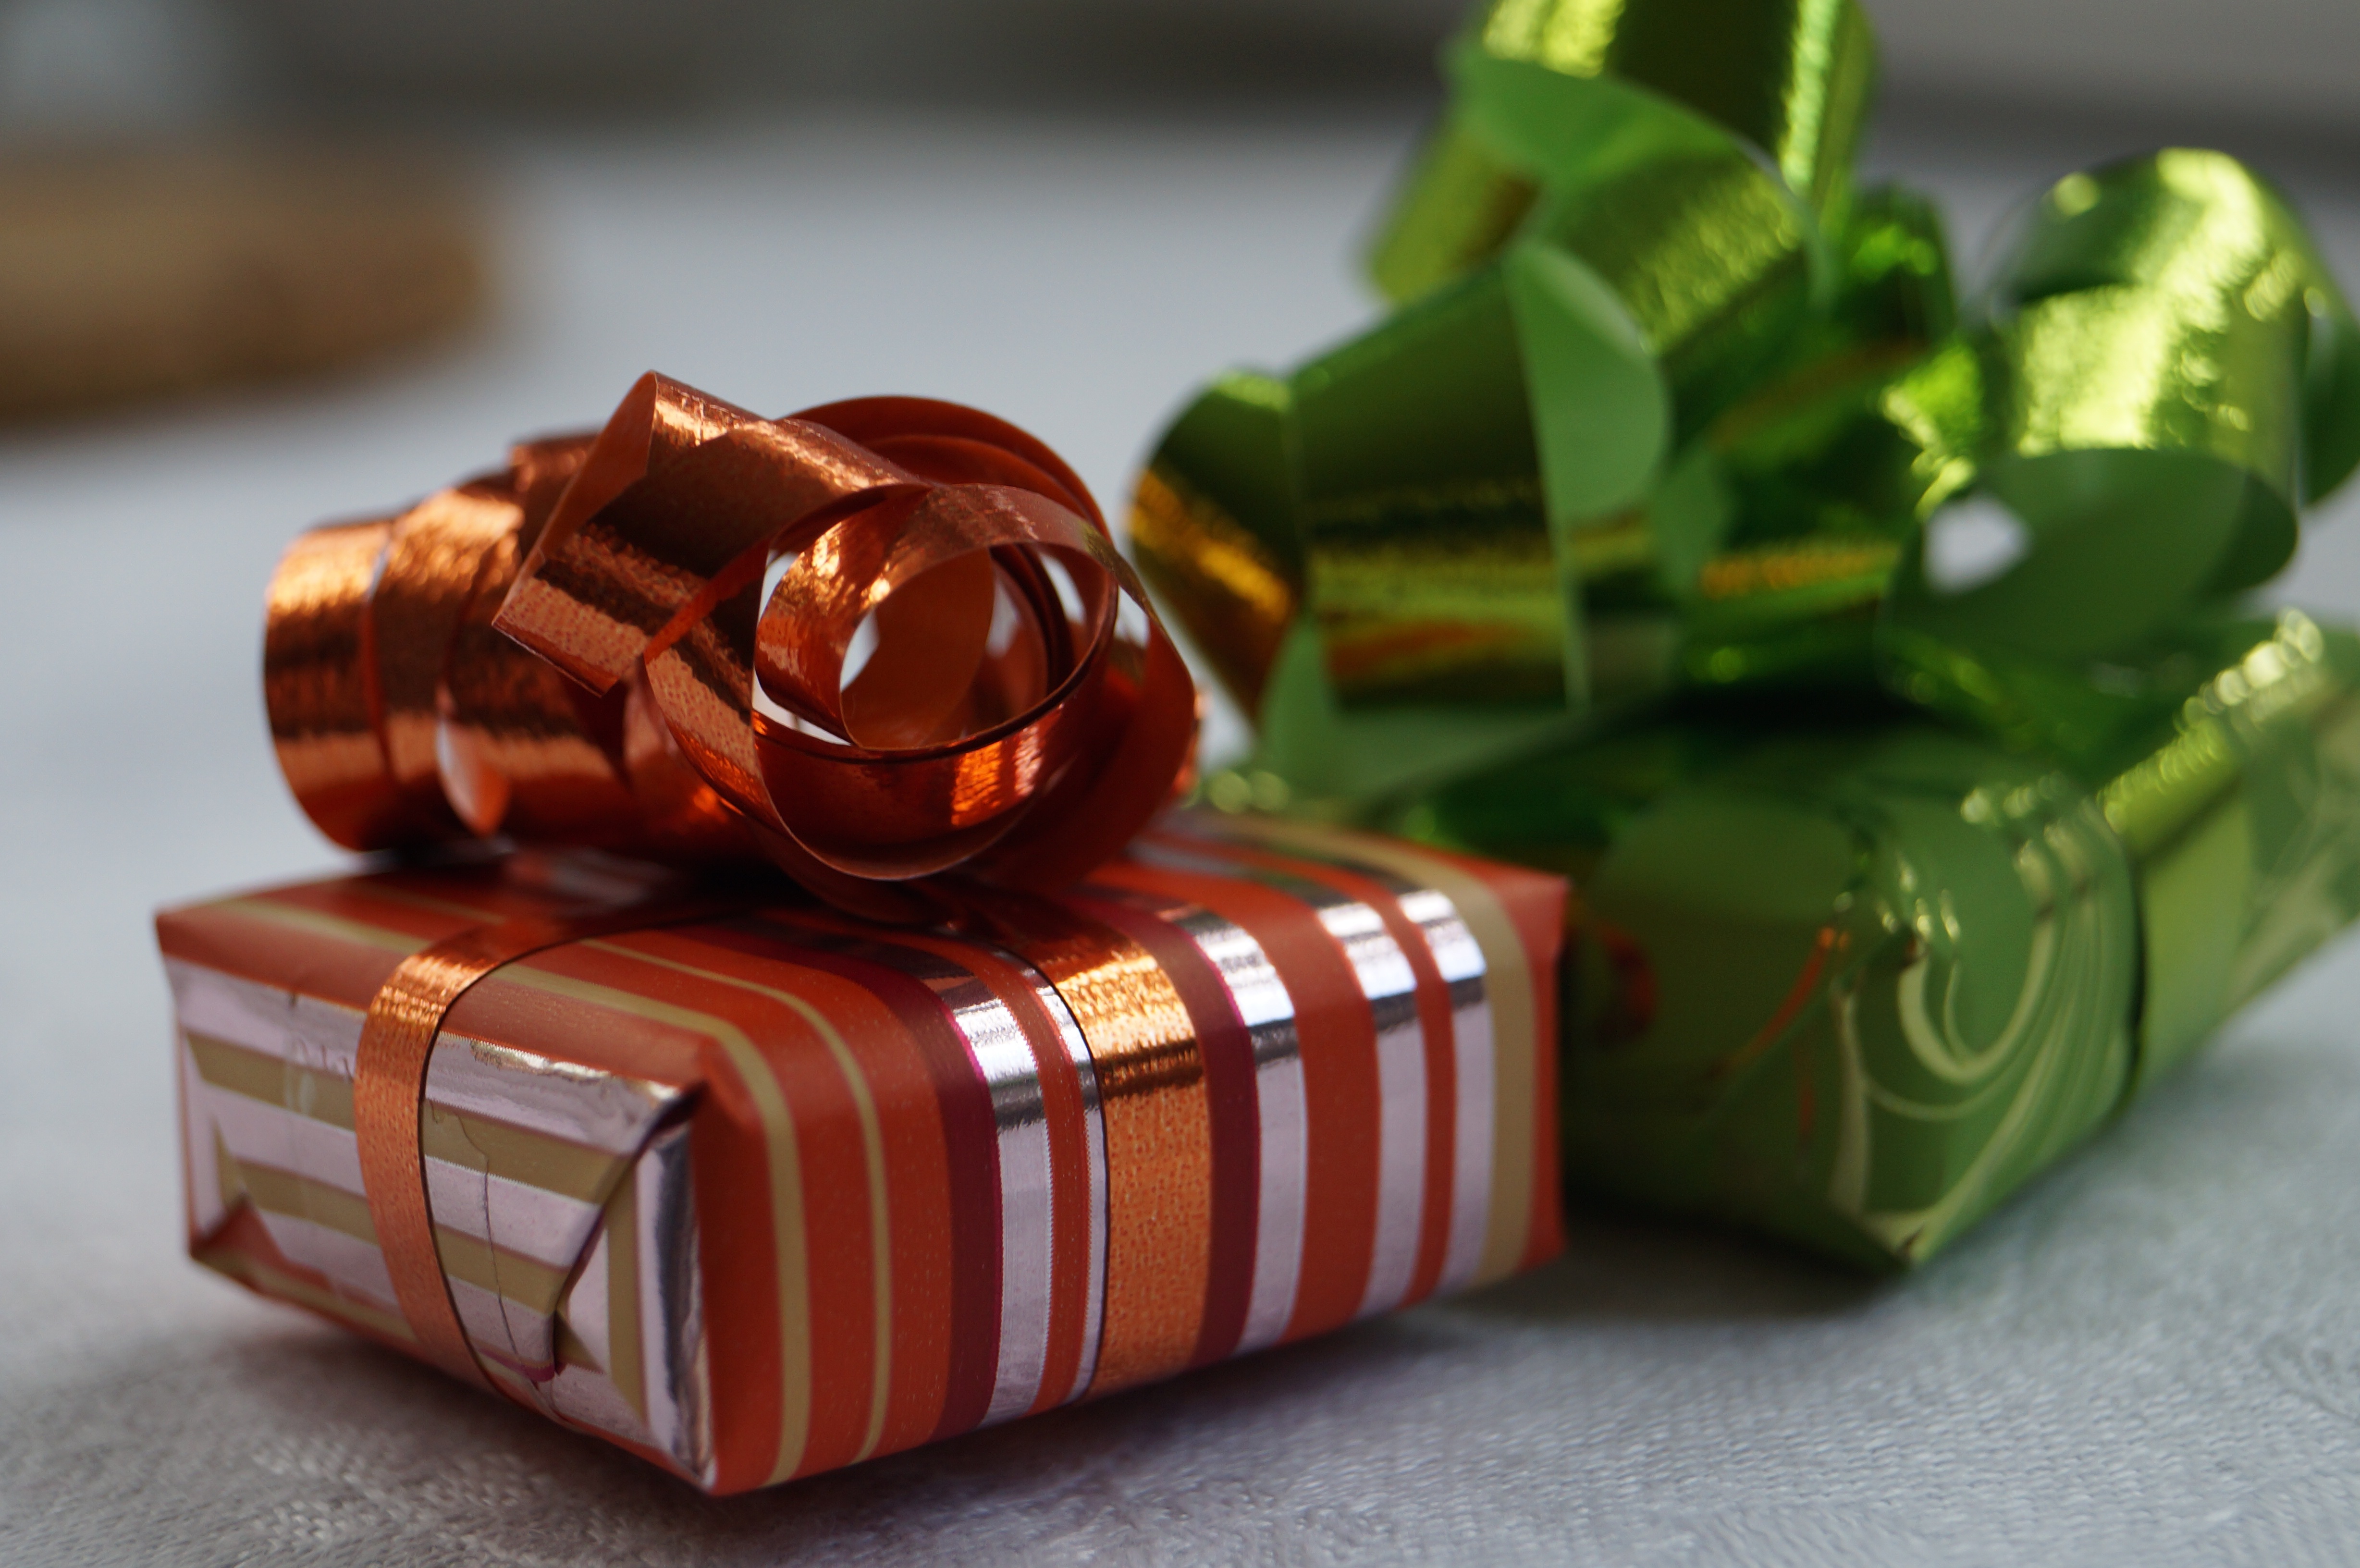
gift, food, produce, dessert, packages, courtship, flavor